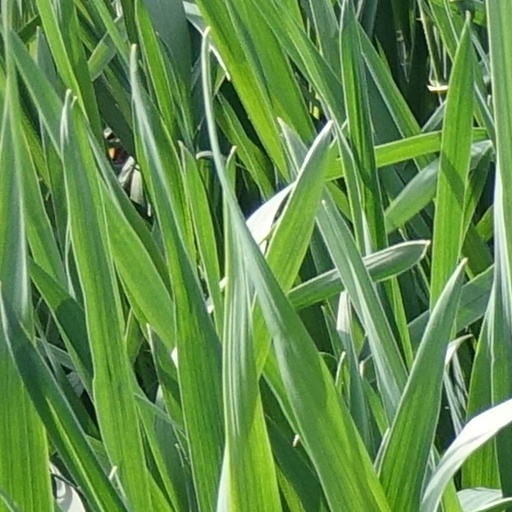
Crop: wheat